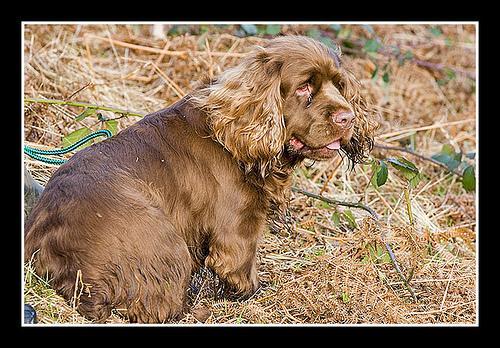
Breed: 217-n000034-Sussex_spaniel